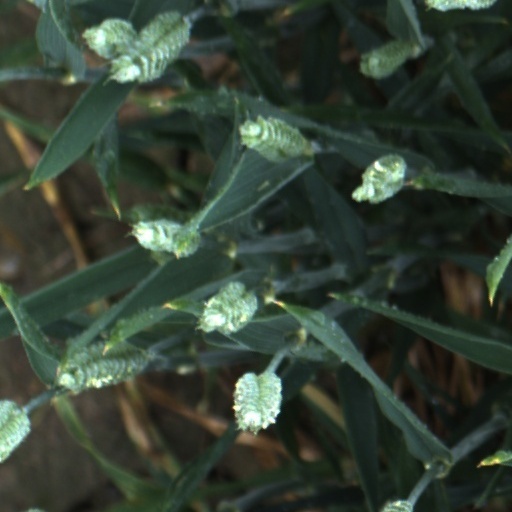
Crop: wheat